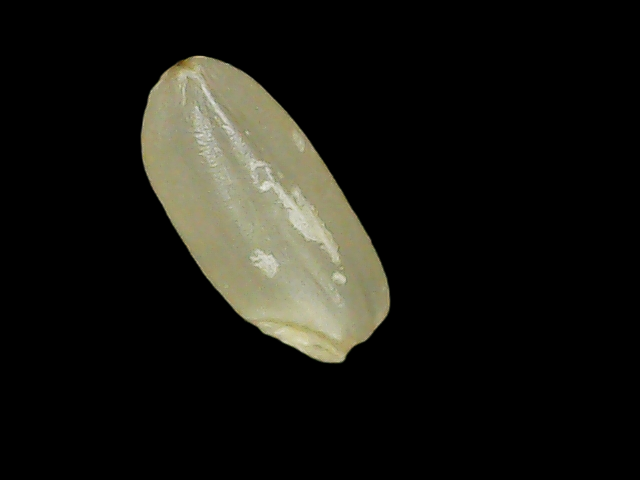
Rice variety: Binadhan8